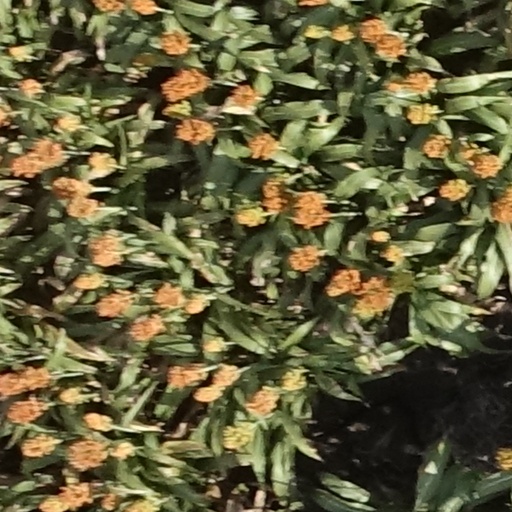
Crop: sorghum